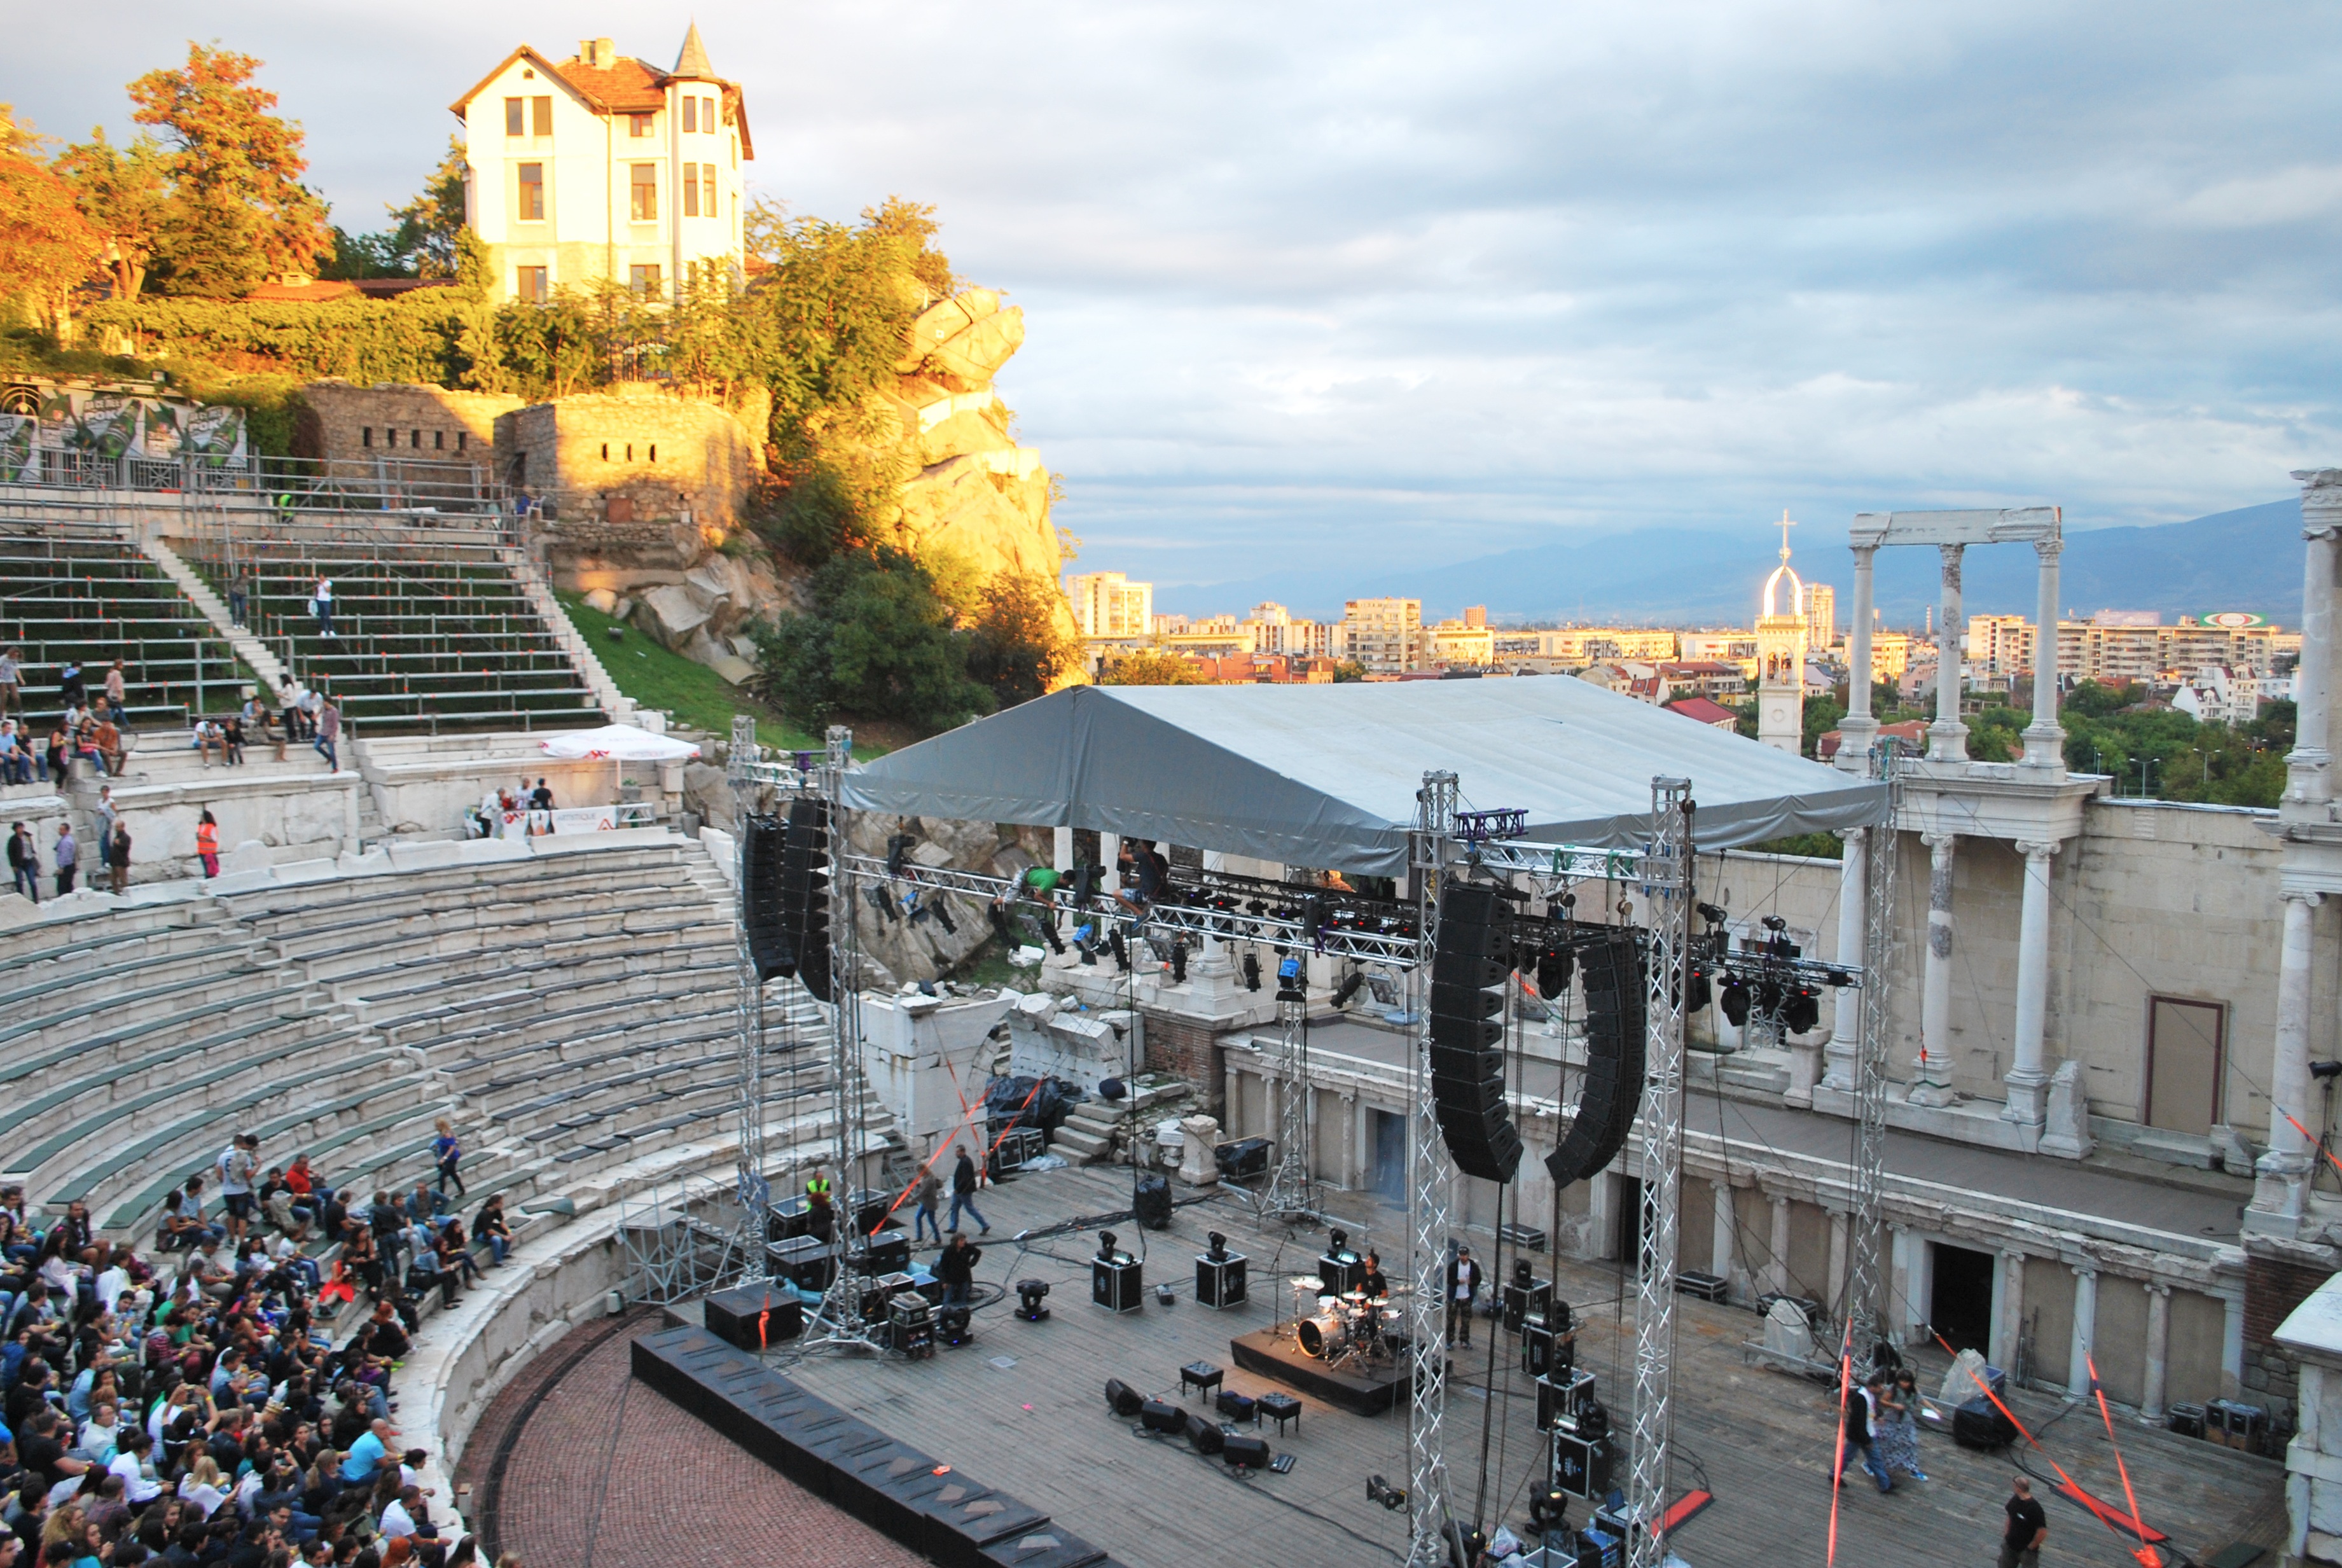
structure, boardwalk, town, city, walkway, cityscape, downtown, vacation, concert, europe, amusement park, show, park, ancient, landmark, tourism, stadium, old town, theatre, stones, amphitheatre, archeology, roman, theater, town square, before, bulgaria, preparing, plovdiv, sport venue, philippopolis